William Marshall Craig

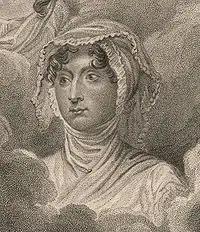
"Princess Amelia", from "Apotheosis of the Princes Octavius & Alfred, and of the Princess Amelia".

William Marshall Craig (died 1827) was an English painter who exhibited at times at the Royal Academy, from 1788 until 1827.